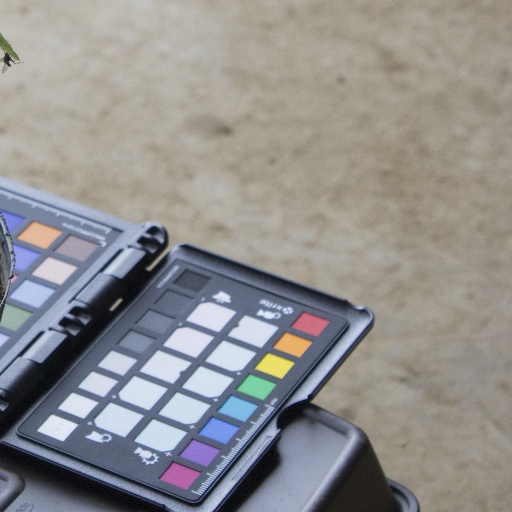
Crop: soybean